Tick Bite, North Carolina

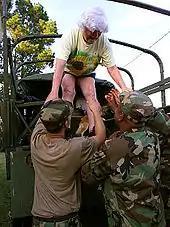
N.C. National Guard members help a woman near Tick Bite who was rescued by members from flood waters caused by Hurricane Floyd.

Tick Bite was decimated by Hurricane Floyd in 1999. Contentnea Creek, which runs parallel to much of the town, before emptying into the Neuse River, surged to levels that had not been seen (as estimated by county and state officials) in 500 years. The flooding set a new "500 year flood plain" for the area. Eagle Swamp, a tributary of Contentnea Creek, joins here.